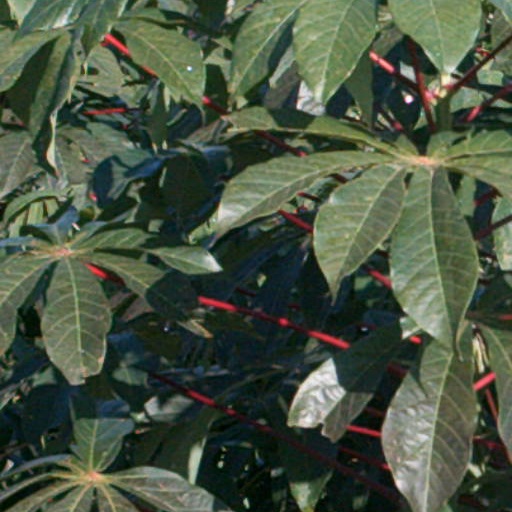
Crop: cassava